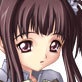
Portrait style: Anime Portrait